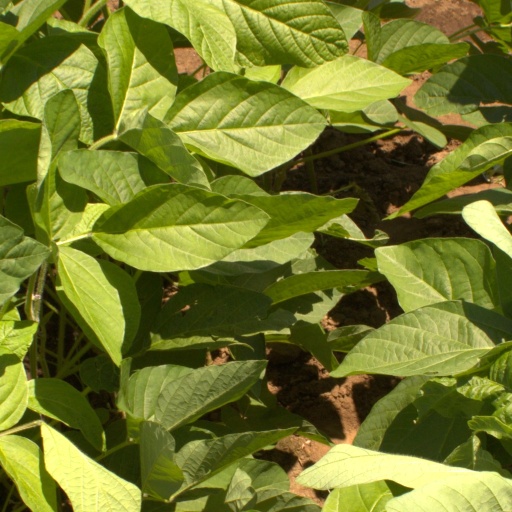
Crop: soybean